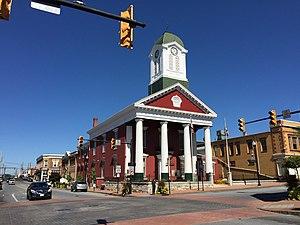
La Virginie-Occidentale est un État des États-Unis bordé au nord par la Pennsylvanie et le Maryland, à l'est et au sud par la Virginie, à l'ouest par le Kentucky et l'Ohio. Il s'agit d'un État montagneux et rural où des communautés ont longtemps vécu dans un certain isolement. Sa ressource principale fut longtemps constituée par les mines de charbon bitumineux. Ainsi pourvue, la Virginie-Occidentale est l'un des États les plus sauvages de l'Est américain. En plus des nombreuses montagnes qui font partie de l'État, de nombreuses forêts viennent contribuer à son isolement.
La ville de Charles Town est le siège du comté de Jefferson, situé dans l’État de Virginie-Occidentale, aux États-Unis. Sa population s’élevait à 5 259 habitants lors du recensement de 2010, estimée à 6 064 habitants en 2018.